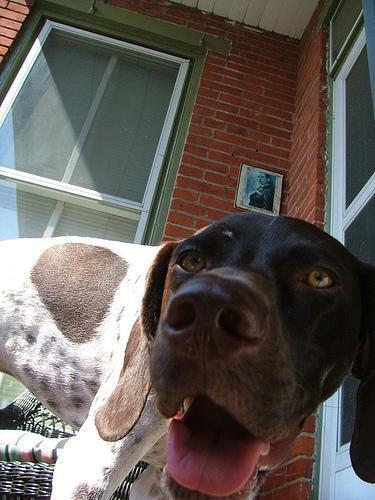
German_short-haired_pointer